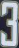
Number: 3